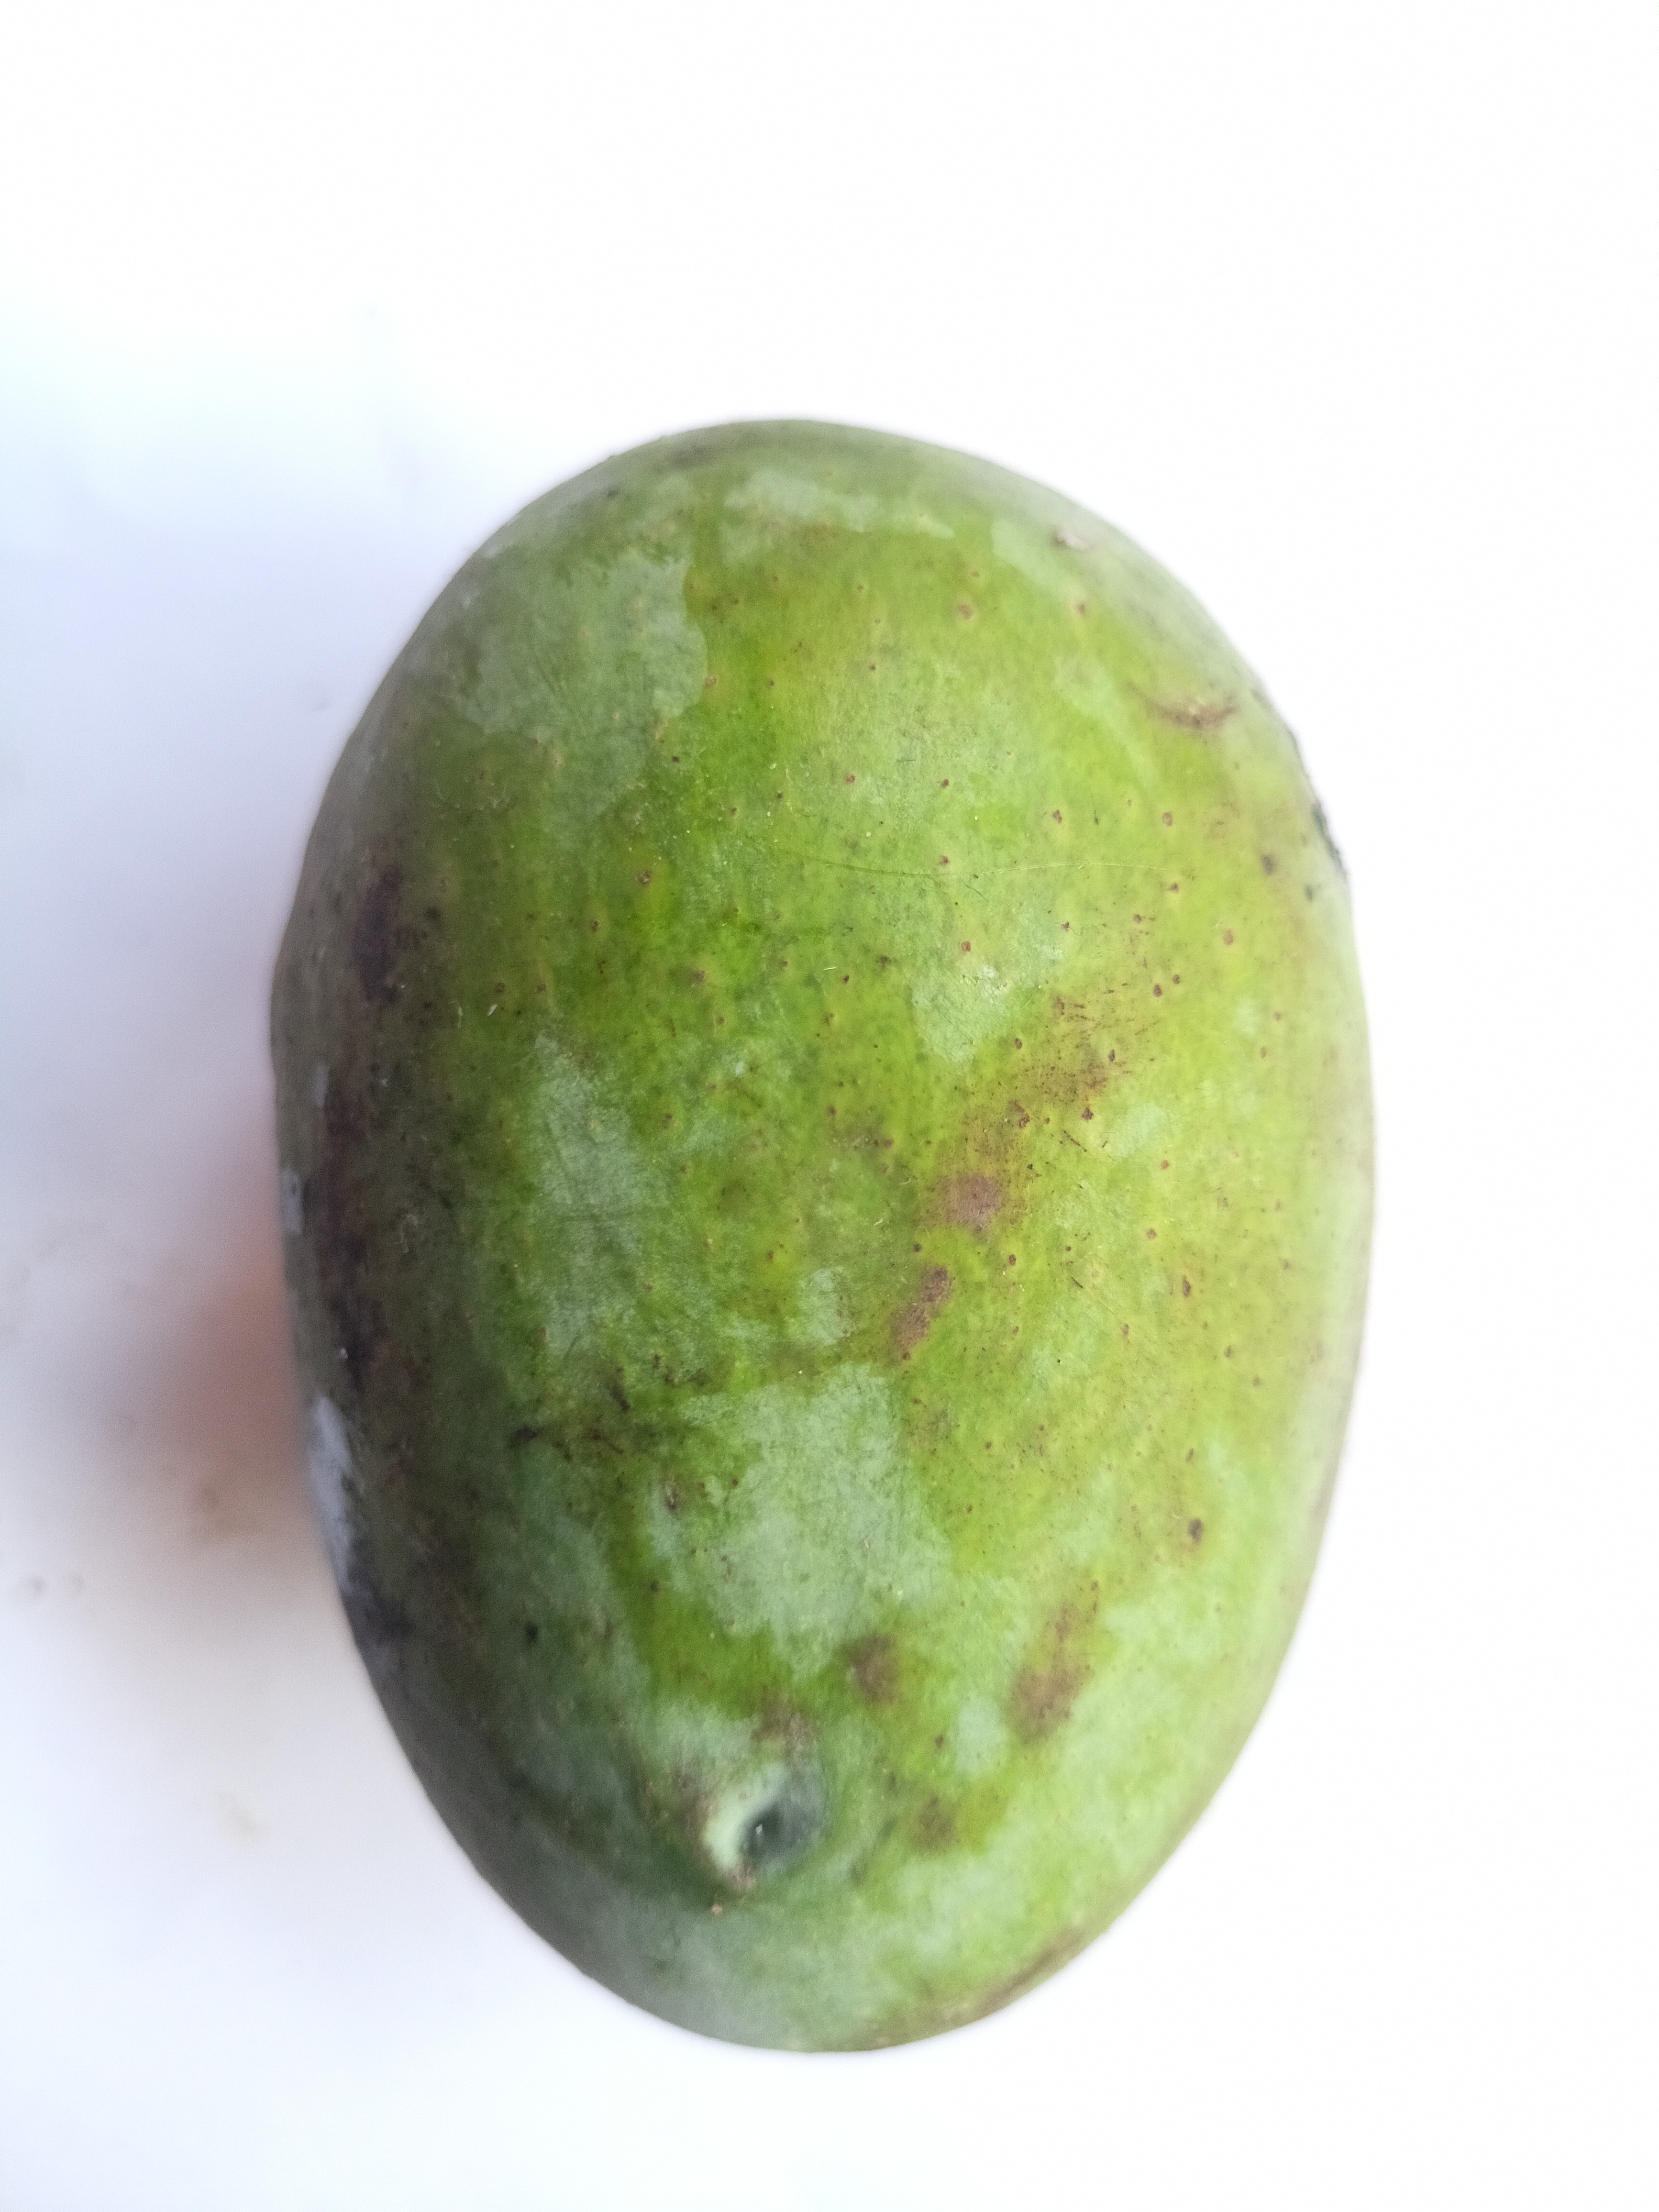
Mango variety: Langra